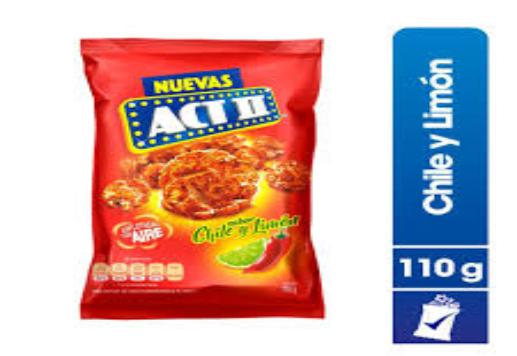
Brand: Act II
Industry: Food